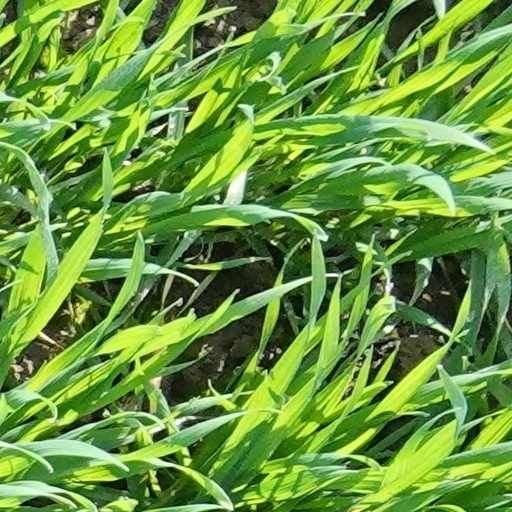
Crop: wheat